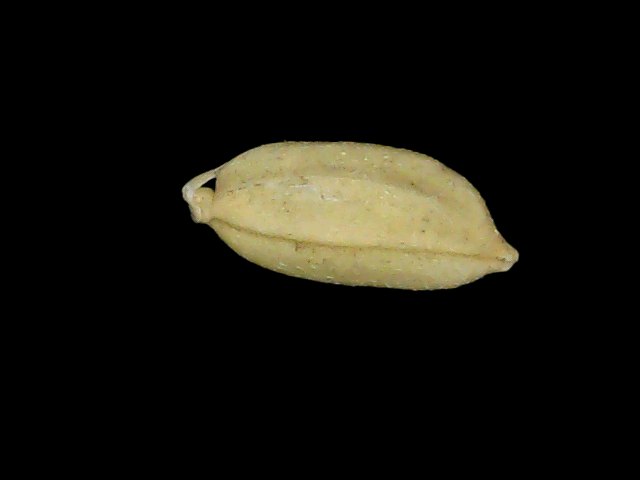
Rice variety: Bd52